Dikken Zwilgmeyer

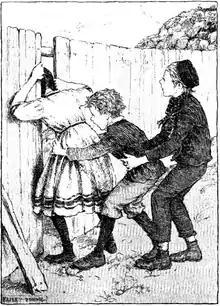
Inger Johanne gets her head stuck in the fence of a chicken yard on Midsummer's eve. "What Happened to Inger Johanne" (p.67), translated by Emilie Poulsson, illustrated by Florence Liley Young (1919)

Zwilgmeyer had no formal education. She showed early talent for painting and writing, and took lessons with various painters, including Christian Krohg. Her first published story was "En Hverdagshistorie", printed in the magazine "Nyt Tidsskrift" in 1884. Her first story for children was "Afbrudt 17. mai", published in the magazine "Illustreret Tidende for Børn".